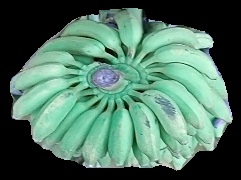
Variety: elakki-bale
Grade: grade1